We Run the Night

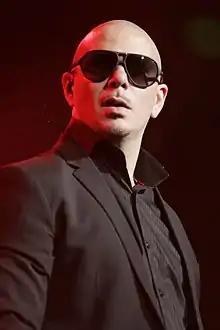
Pitbull is featured on the RedOne remix of "We Run the Night."

In 2008, Havana Brown signed a recording deal with Universal Music Australia, and began releasing her "Crave" compilation series through the label. Throughout 2008 and 2009, Brown toured as a supporting act with Rihanna, The Pussycat Dolls, Lady Gaga and Britney Spears during the Australian legs of their tours. By the end of 2009, Brown commenced working on Australian radio, providing mixes for the Party People programme every Saturday night on the Today Network. In 2010, Brown continued to tour and began the process of recording material for her debut album. Discussing the process of creating "We Run the Night", Brown said that she wanted a pop record with a Dutch breakdown after each chorus. Brown spoke of trying to find a producer to make the record, and eventually working with production duo More Mega, saying: "I wanted a certain kind of sound and I could hear it in my head. Some people were telling me it was too "pop" or that it was too "club". Fortunately, I was able to work with a duo here who totally got both worlds."